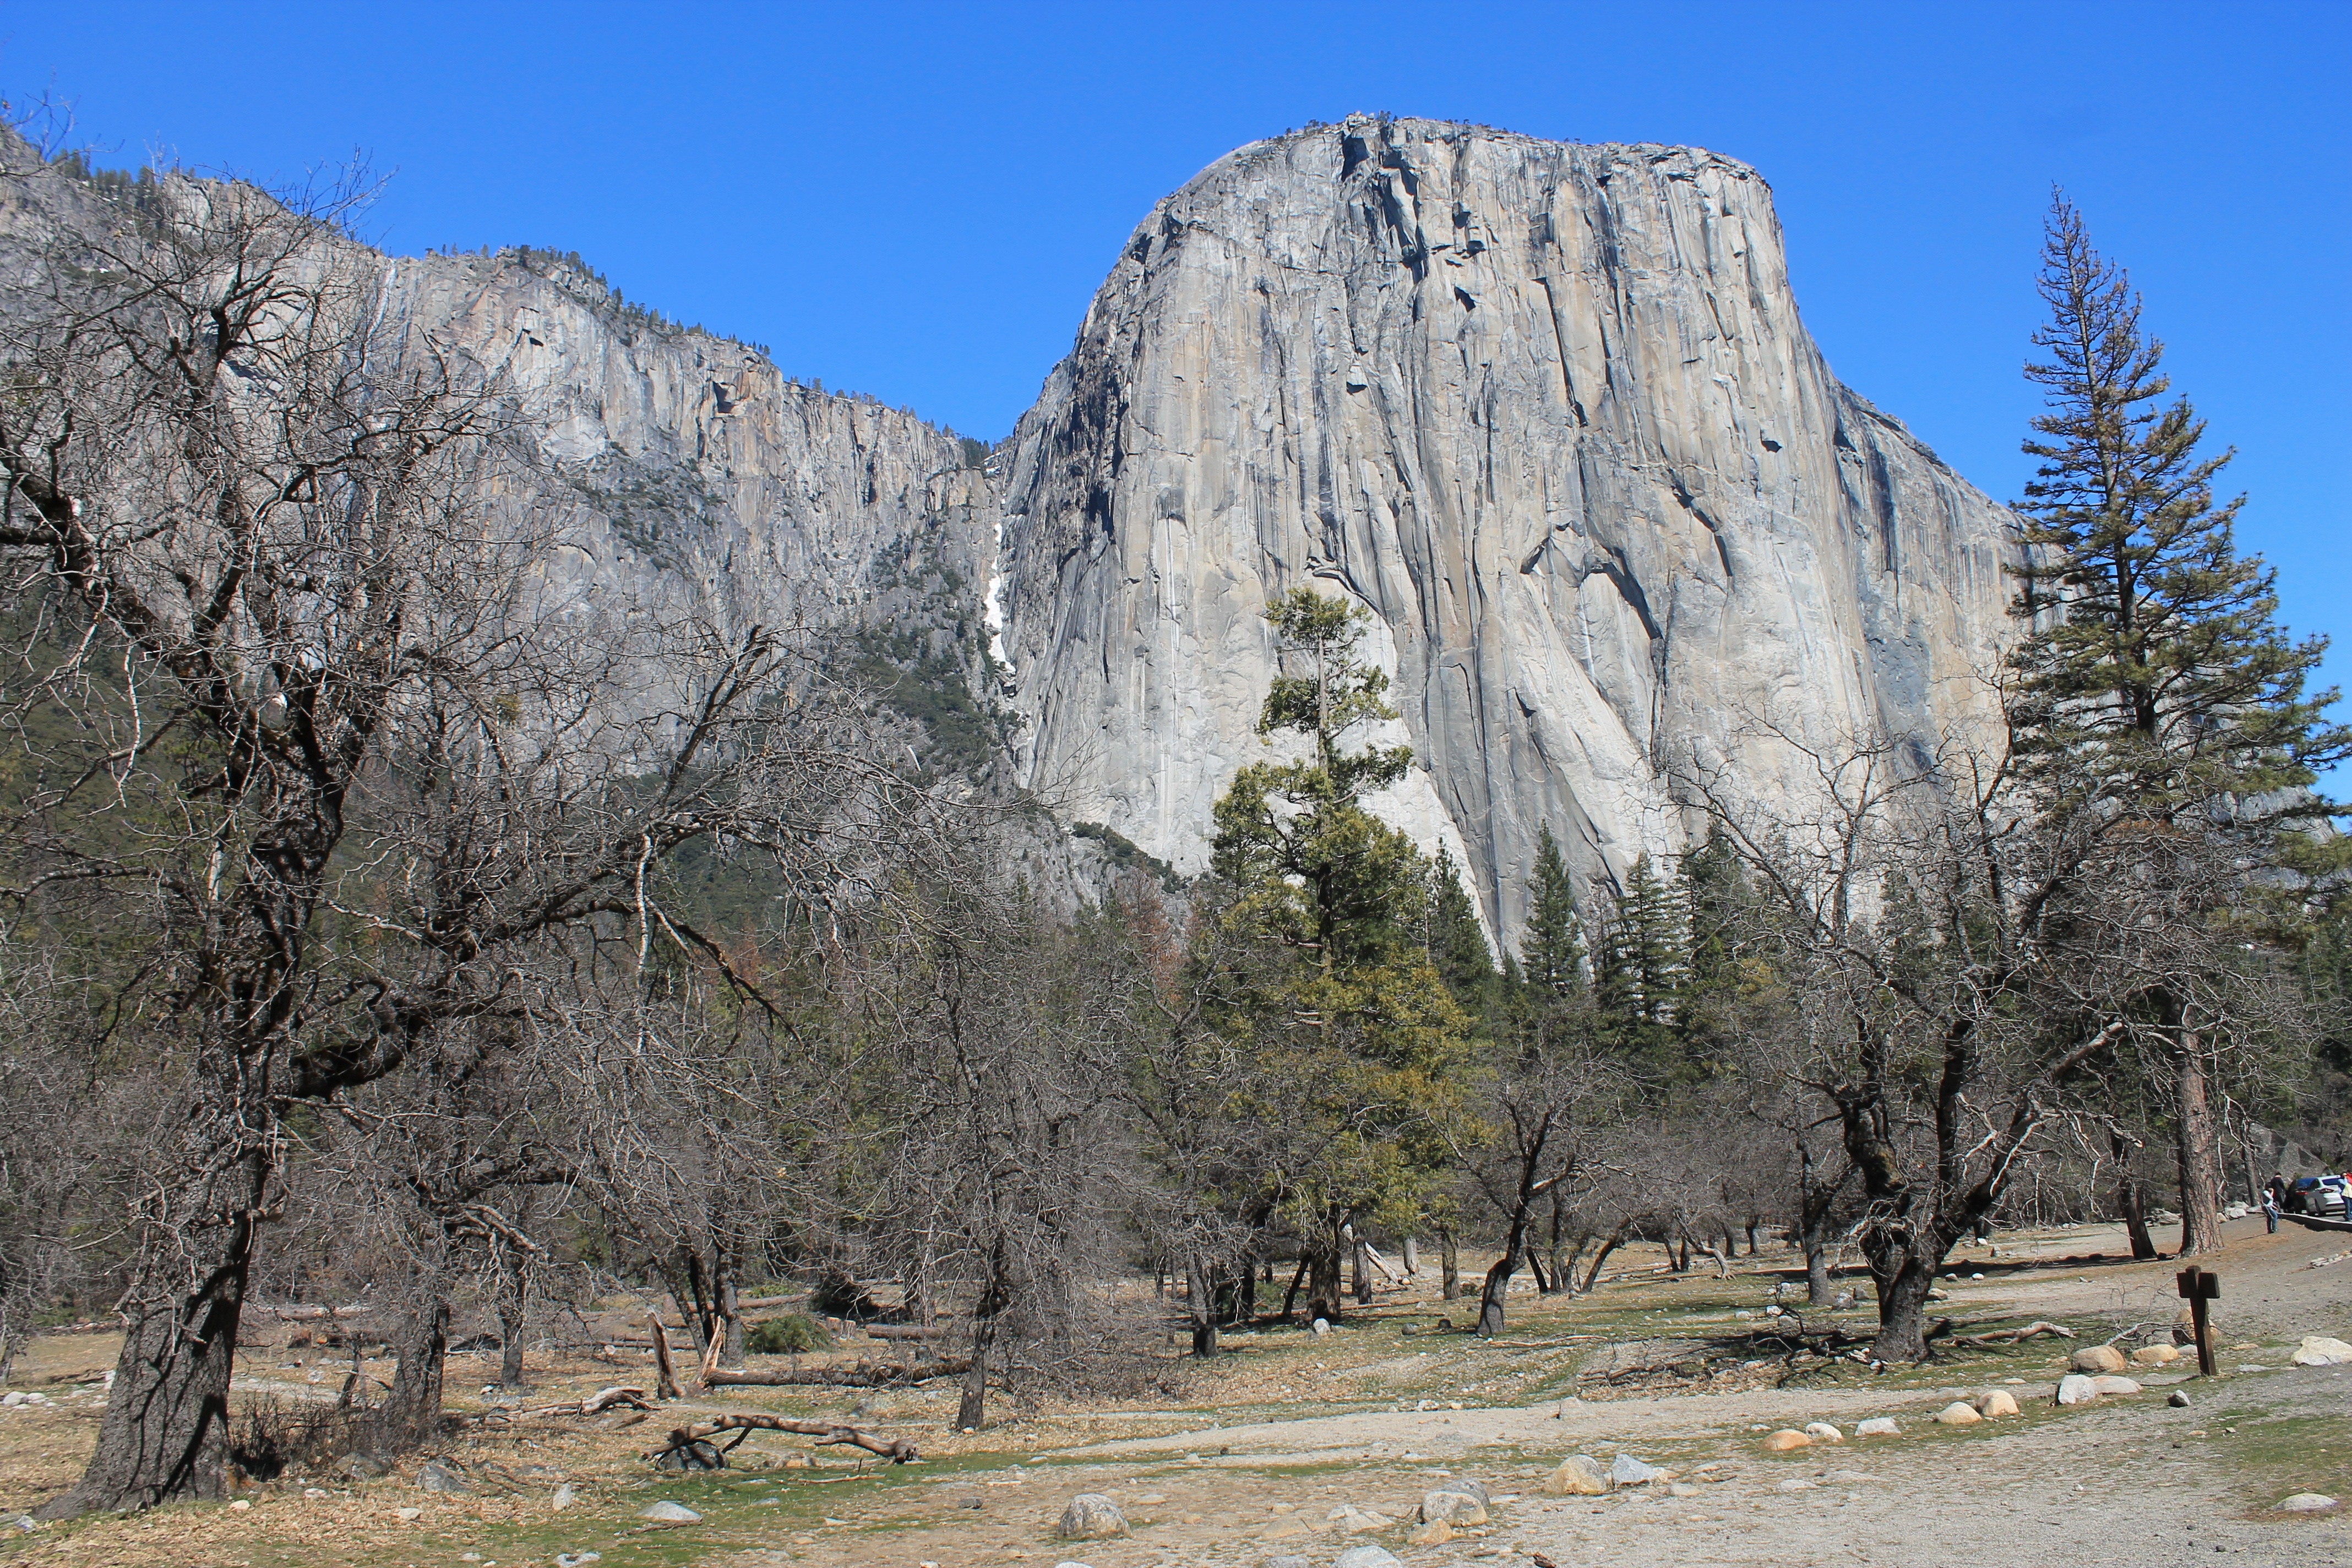
landscape, tree, nature, forest, outdoor, sand, rock, wilderness, walking, mountain, sky, sunrise, trail, fall, adventure, river, valley, mountain range, stone, tunnel, monument, tourist, travel, yosemite, formation, dry, cliff, pine, orange, green, high, scenic, natural, park, weather, usa, america, landmark, blue, climbing, canyon, point, tourism, captain, national park, california, ridge, erosion, bryce, national, west, geology, sierra, spires, utah, badlands, boulder, plateau, dramatic, famous, united, geological, dome, el, nevada, granite, hoodoo, ecosystem, states, destination, half, merced, el capitan, capitan, mountainous landforms